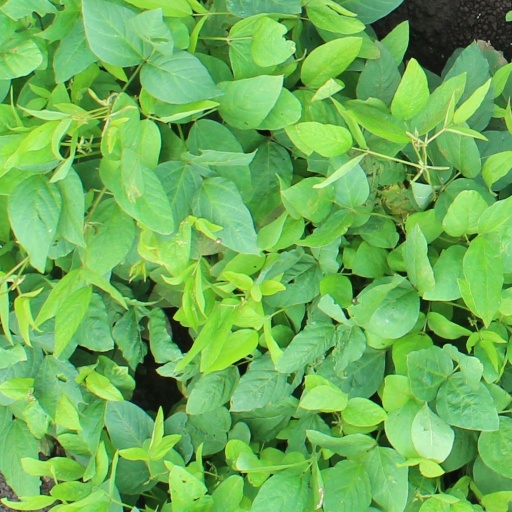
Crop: soybean